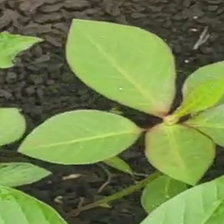
Weed species: Moti_dudhi(Euphorbia_geneculata_L)